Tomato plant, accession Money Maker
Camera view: horizontal (90 deg, fisheye); turntable rotation: 180 degrees
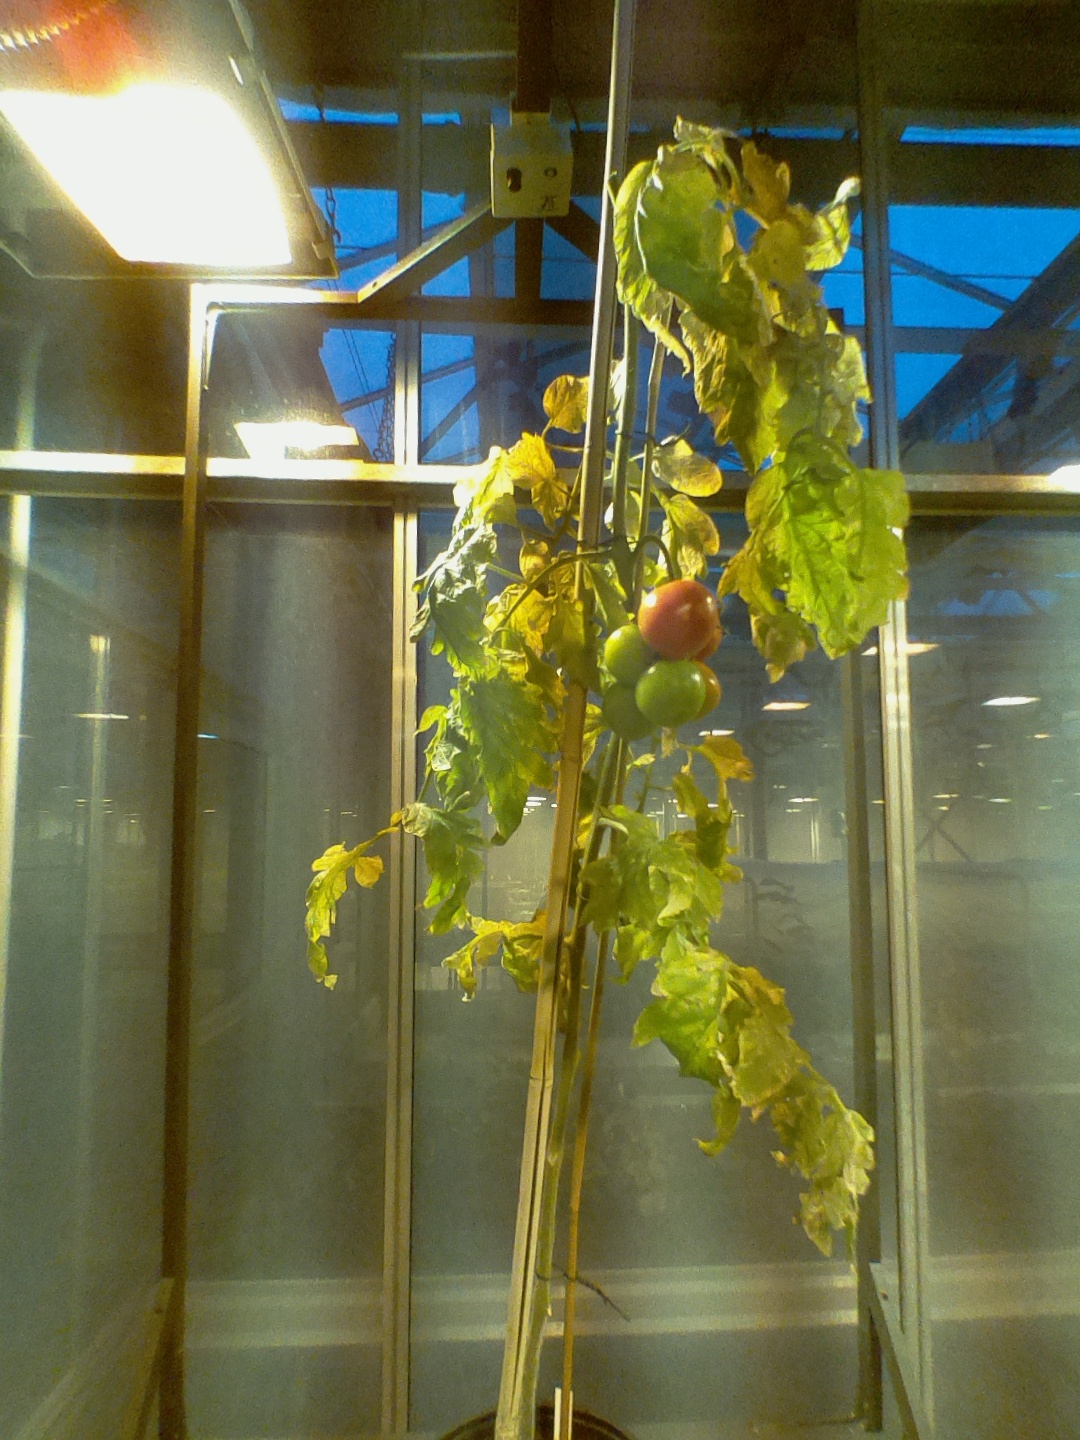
BBCH growth stage 84: 40%-50% of fruits show typical fully ripe color